Zahi Hawass

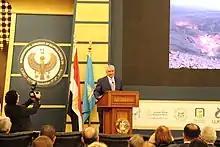
Speaking at the International Congress of Egyptologists in Cairo, November 2019

Hawass has appeared on television specials on channels such as the "National Geographic Channel", the "History Channel" and the "Discovery Channel". Hawass has also appeared in several episodes of the U.S. television show "Digging for the Truth", discussing mummies, the pyramids, Tutankhamun, Cleopatra and Ramesses II. He also appeared on "Unsolved Mysteries" during a segment on the curse of Tutankhamun's tomb. In 2010, Hawass appeared on a reality-based television show on The History Channel called "Chasing Mummies".